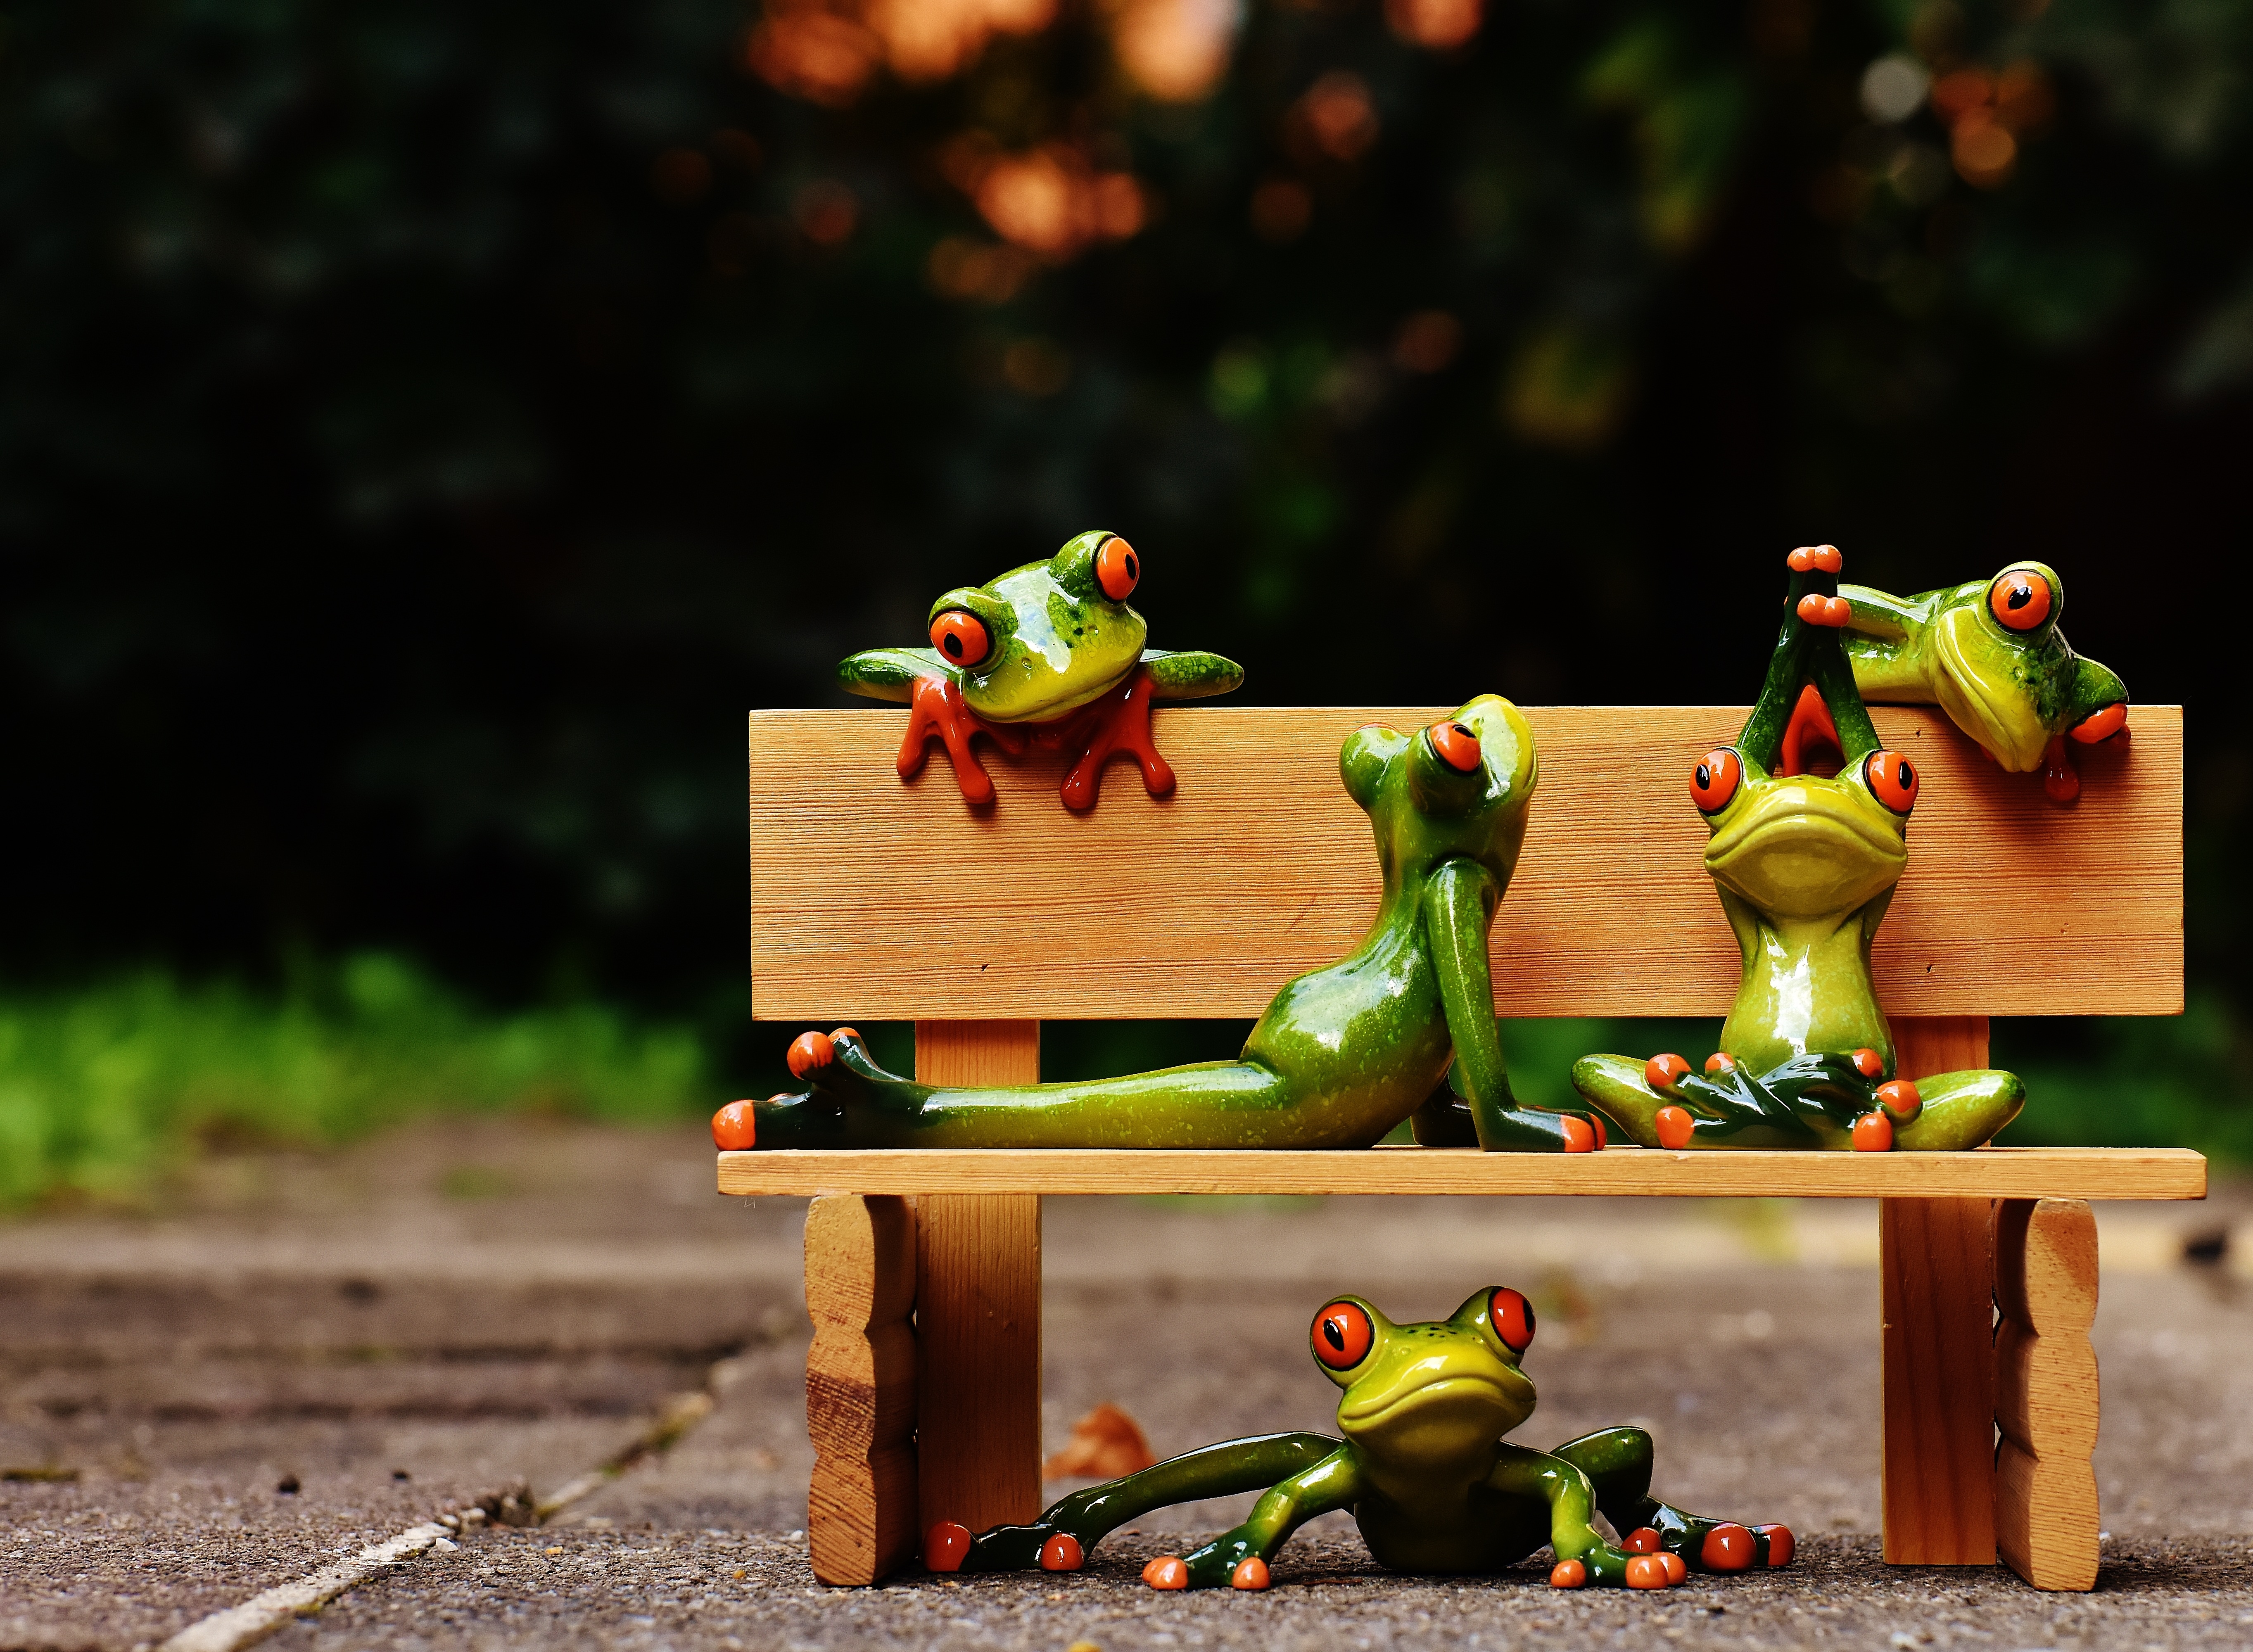
bench, play, sweet, animal, cute, green, jungle, autumn, rest, frog, amphibian, yellow, toy, fig, bank, relaxation, yoga, funny, lying, animal world, relaxed, frogs